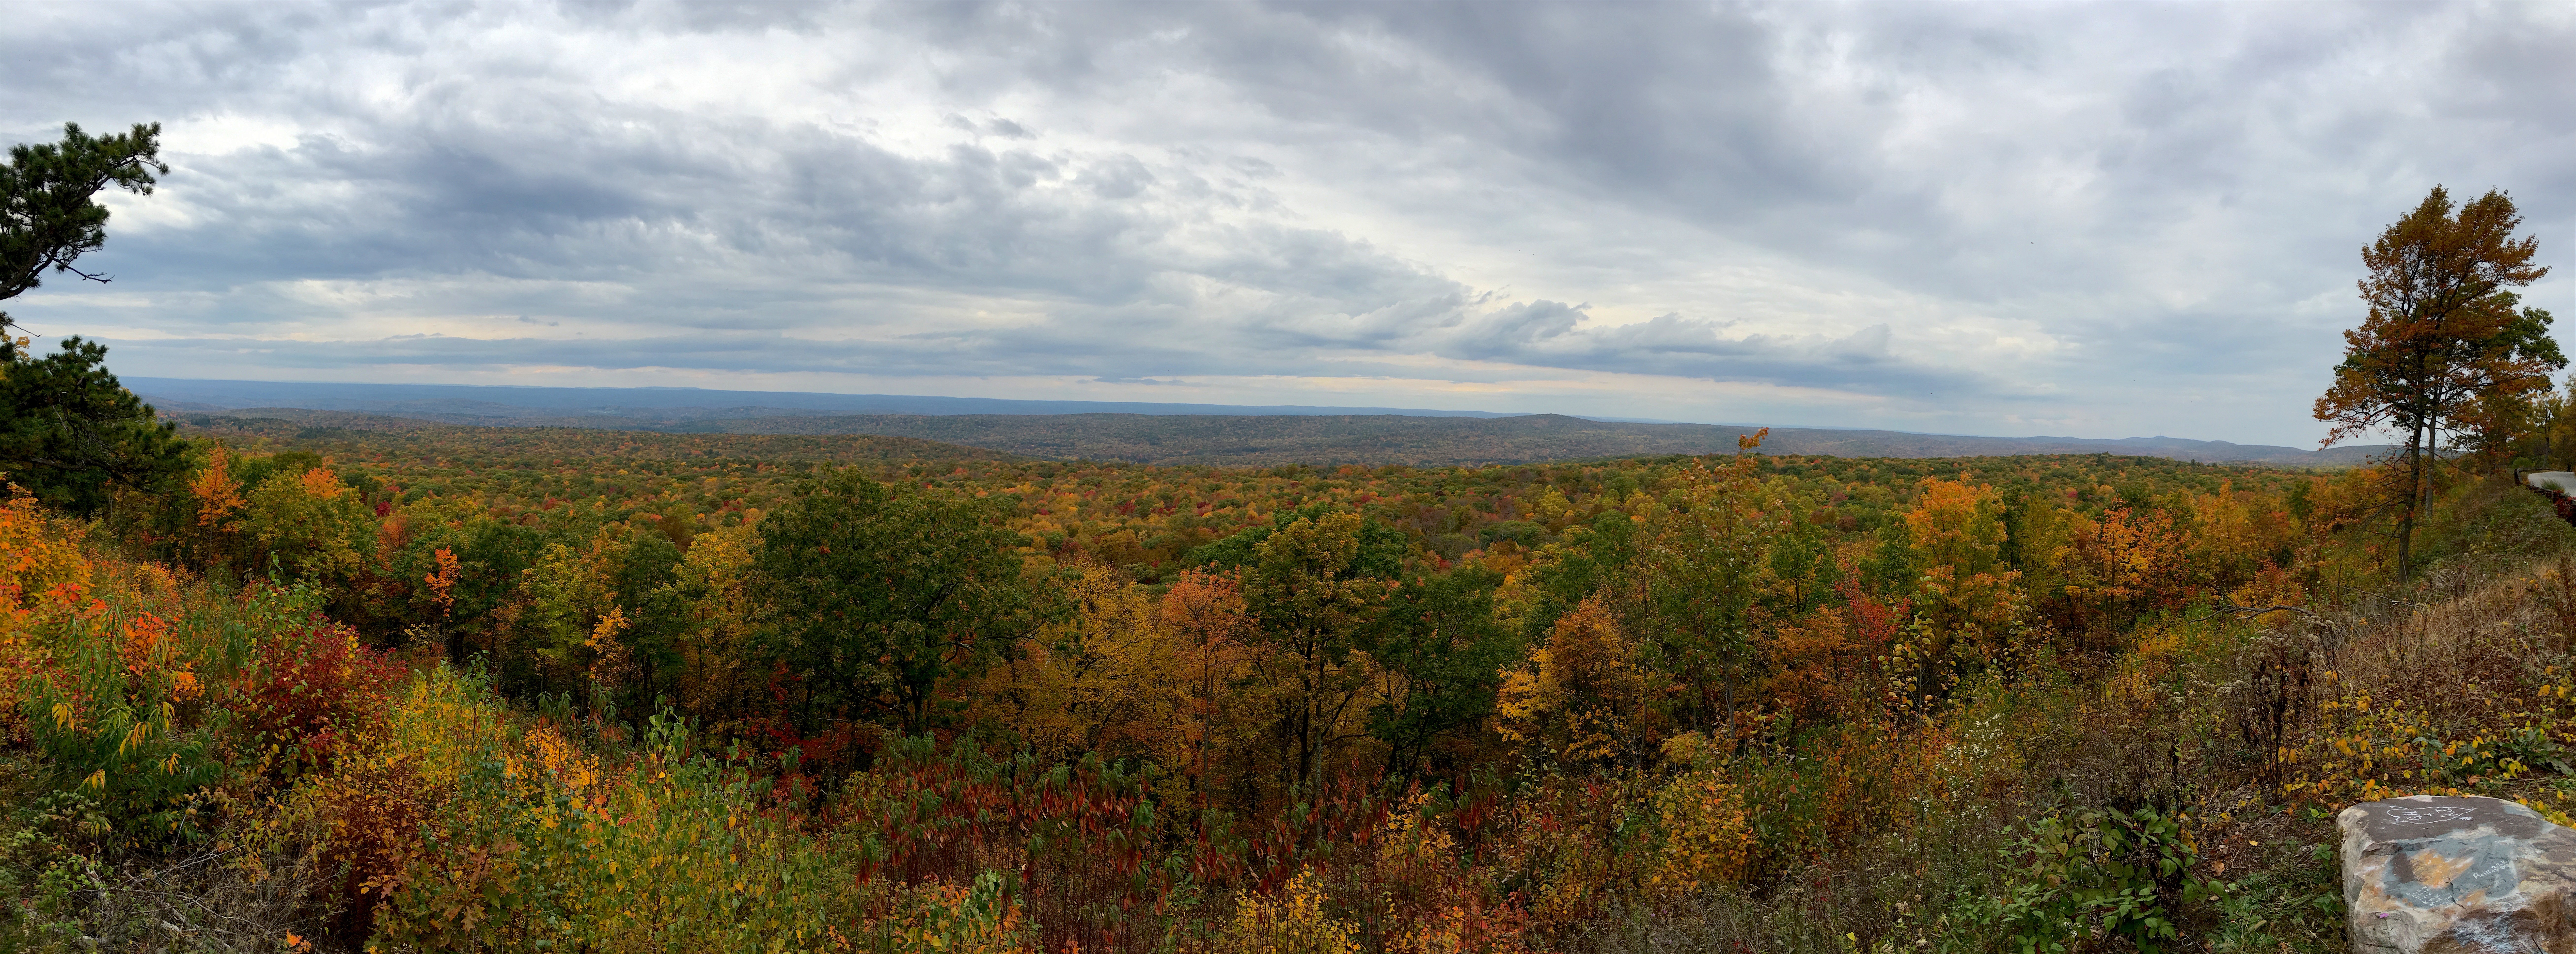
landscape, tree, nature, forest, grass, outdoor, wilderness, mountain, cloud, sky, trail, meadow, prairie, fall, hill, foliage, orange, tranquil, scenic, natural, autumn, park, scenery, serene, colorful, yellow, season, savanna, ridge, maple, trees, leaves, grassland, seasonal, wetland, plateau, habitat, october, fall foliage, ecosystem, autumnal, rural area, fall trees, biome, natural environment